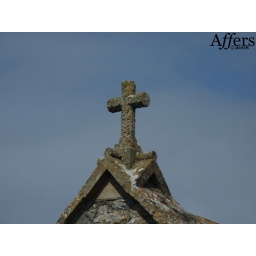
A stone cross on the top of a charming little church in Somerset. Summer Picture A Day number : 18/92.